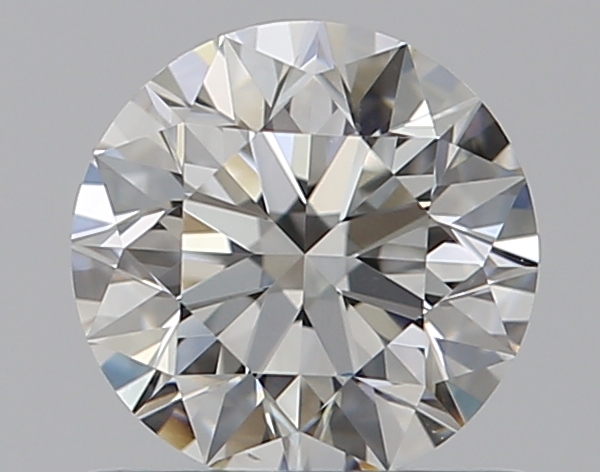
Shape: round
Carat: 0.7
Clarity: VS1
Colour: I
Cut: EX
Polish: EX
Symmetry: EX
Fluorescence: N
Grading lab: GIA
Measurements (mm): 5.65 x 5.68 x 3.55